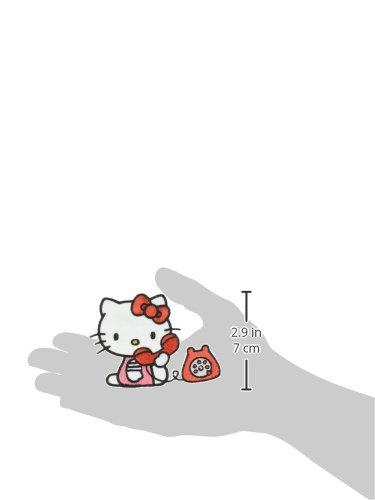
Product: C&D Visionary Hello Kitty Hello Patch
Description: Iron-On or Sew to any Garment.
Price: $7.65
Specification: ProductDimensions:3.8x0x3inches|ItemWeight:0.8ounces|ShippingWeight:0.8ounces(Viewshippingratesandpolicies)|DomesticShipping:ItemcanbeshippedwithinU.S.|InternationalShipping:ThisitemcanbeshippedtoselectcountriesoutsideoftheU.S.LearnMore|ASIN:B06WVQRMDD|Itemmodelnumber:P-HK-0023|Manufacturerrecommendedage:4-15years